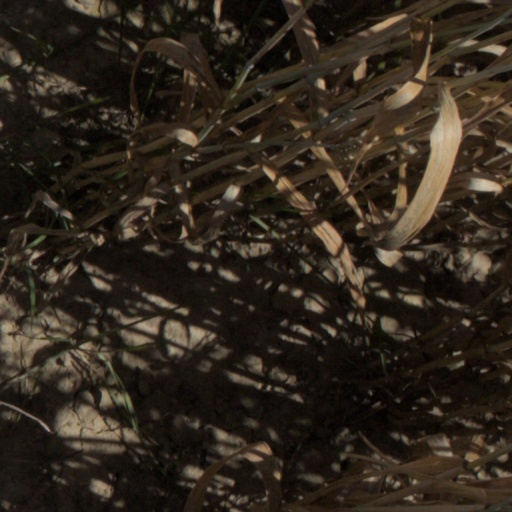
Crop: wheat